Spokane, Washington

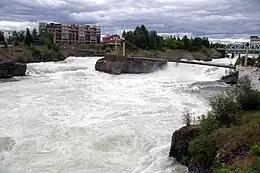
The Upper Spokane Falls of the Spokane River flowing by Canada island

Spokane is located on the Spokane River in eastern Washington at an elevation of above sea level, about from Idaho, south of the Canadian border, due east of Seattle, and southwest of Calgary. The lowest elevation in the city of Spokane is the northernmost point of the Spokane River within city limits (in Riverside State Park) at ; the highest elevation is on the northeast side, near the community of Hillyard (though closer to Beacon Hill and the North Hill Reservoir) at . Spokane is part of the Inland Northwest region, consisting of eastern Washington, north Idaho, northwestern Montana, and northeastern Oregon. The city has a total area of , of which is land and is water.